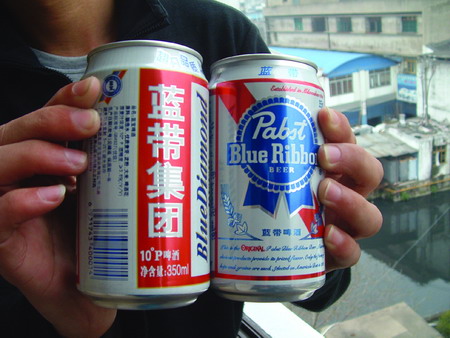
Label: metal